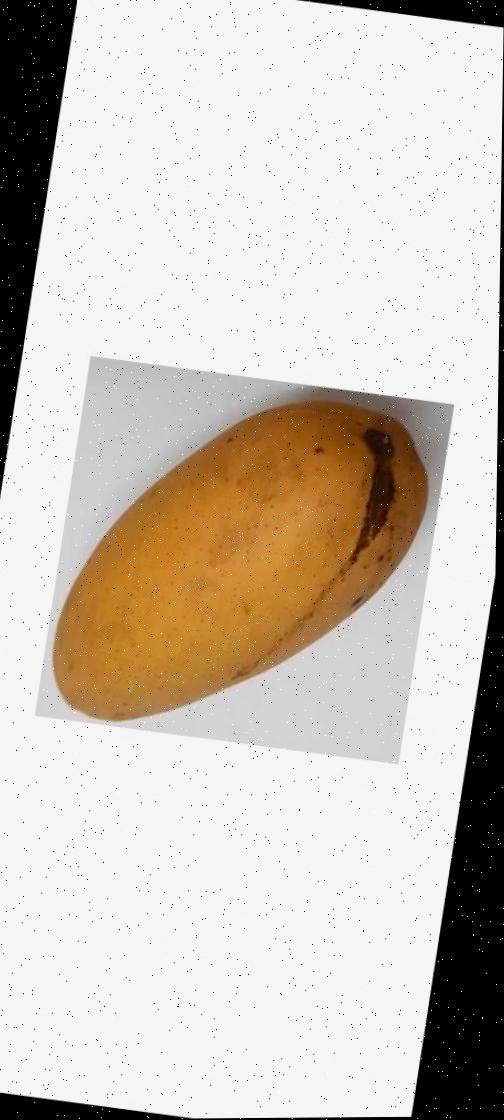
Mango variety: Katimon